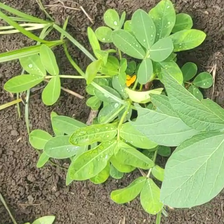
Weed species: Sicklepod_(Senna obtusifolia)